Masjid al-Qiblatayn, Zeila

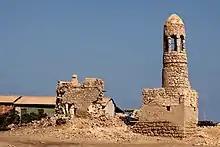

Masjid al-Qiblatayn is a ruined mosque in Zeila, situated in the western Awdal region of Somaliland of northern Somalia. The name of the mosque reflects the belief that it was once aligned to both Mecca and Jerusalem.